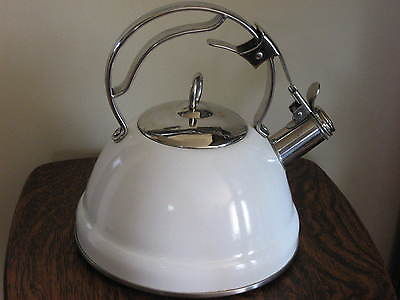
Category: kettle